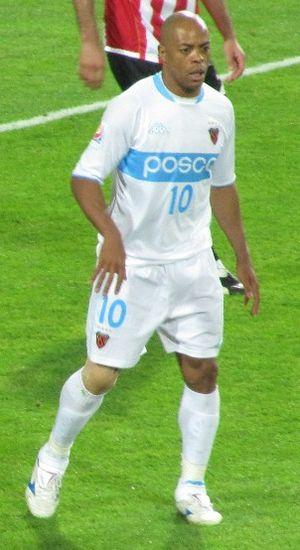
Denilson Martins Nascimento est un footballeur brésilien né le 4 septembre 1976 à Salvador. Il évolue au poste d'attaquant.